Joseph Sold to Potiphar

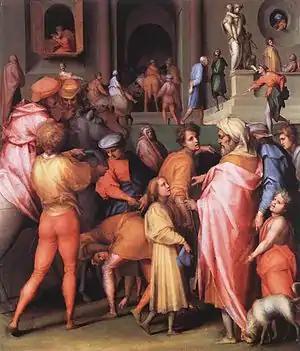
"Joseph Sold to Potiphar" (c. 1515) by Pontormo

Joseph Sold to Potiphar is an oil on panel painting by Pontormo, executed "c." 1515, now in the National Gallery in London. Like "The Baker Tortured", "Joseph in Egypt" and "Joseph's Brothers Ask Him For Help" (all also in the National Gallery), it was originally painted for the Marriage Chamber of the Palazzo Borgherini.